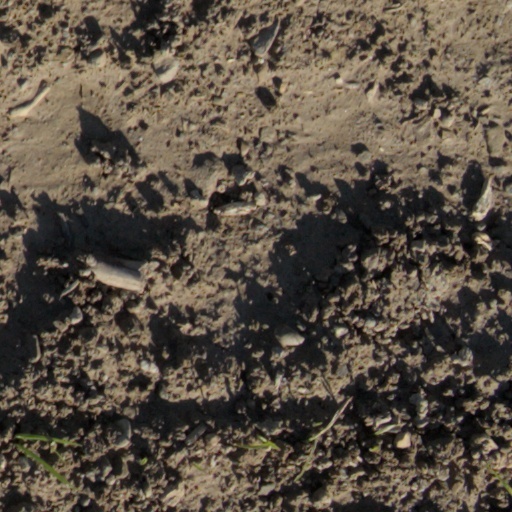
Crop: wheat